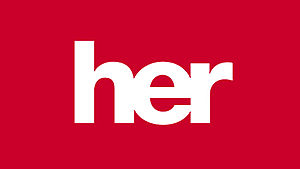
Hende (film)
Hende er en amerikansk film fra 2013 skrevet, instrueret og produceret af Spike Jonze. Filmen har Joaquin Phoenix, Amy Adams og Scarlett Johansson i nogle af de bærende roller.